Bamboo shoot

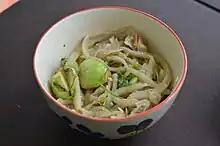
"Yam no mai", a northern Thai salad made with boiled bamboo shoots

In the Philippines, bamboo shoots are primarily harvested from bolo bamboo ("Gigantochloa levis"), giant bamboo ("Dendrocalamus asper"), common bamboo ("Bambusa vulgaris"), spiny bamboo ("Bambusa blumeana"), and two endemic species, bayog ("Bambusa merrilliana") and laak ("Bambusa philippinensis"). Other economically important species also harvested for bamboo shoots include kayali ("Gigantochloa atter"), male bamboo ("Dendrocalamus strictus"), and climbing bamboos ("Dinochloa" spp.) Another endemic species, the lumampao or bagakay bamboo ("Schizostachyum lumampao"), which are used for making "sawali" (woven bamboo strips), are also occasionally harvested for bamboo shoots. In Filipino cuisine, the shoots are commonly called "labóng" (other names include "rabong", "dabong", or "tambo"). The two most popular dishes for these are "ginataáng labóng" (shoots in coconut milk and chilies) and "dinengdeng na labóng" (shoots in fish "bagoóng" and stew of string beans, "saluyot", and "tinapa"). They are also sautéed alone or with other ingredients as in "paklay", or cooked as fried or fresh "lumpia". Bamboo shoots are also preserved as "atchara", traditional sweet pickles that are often made from papaya.